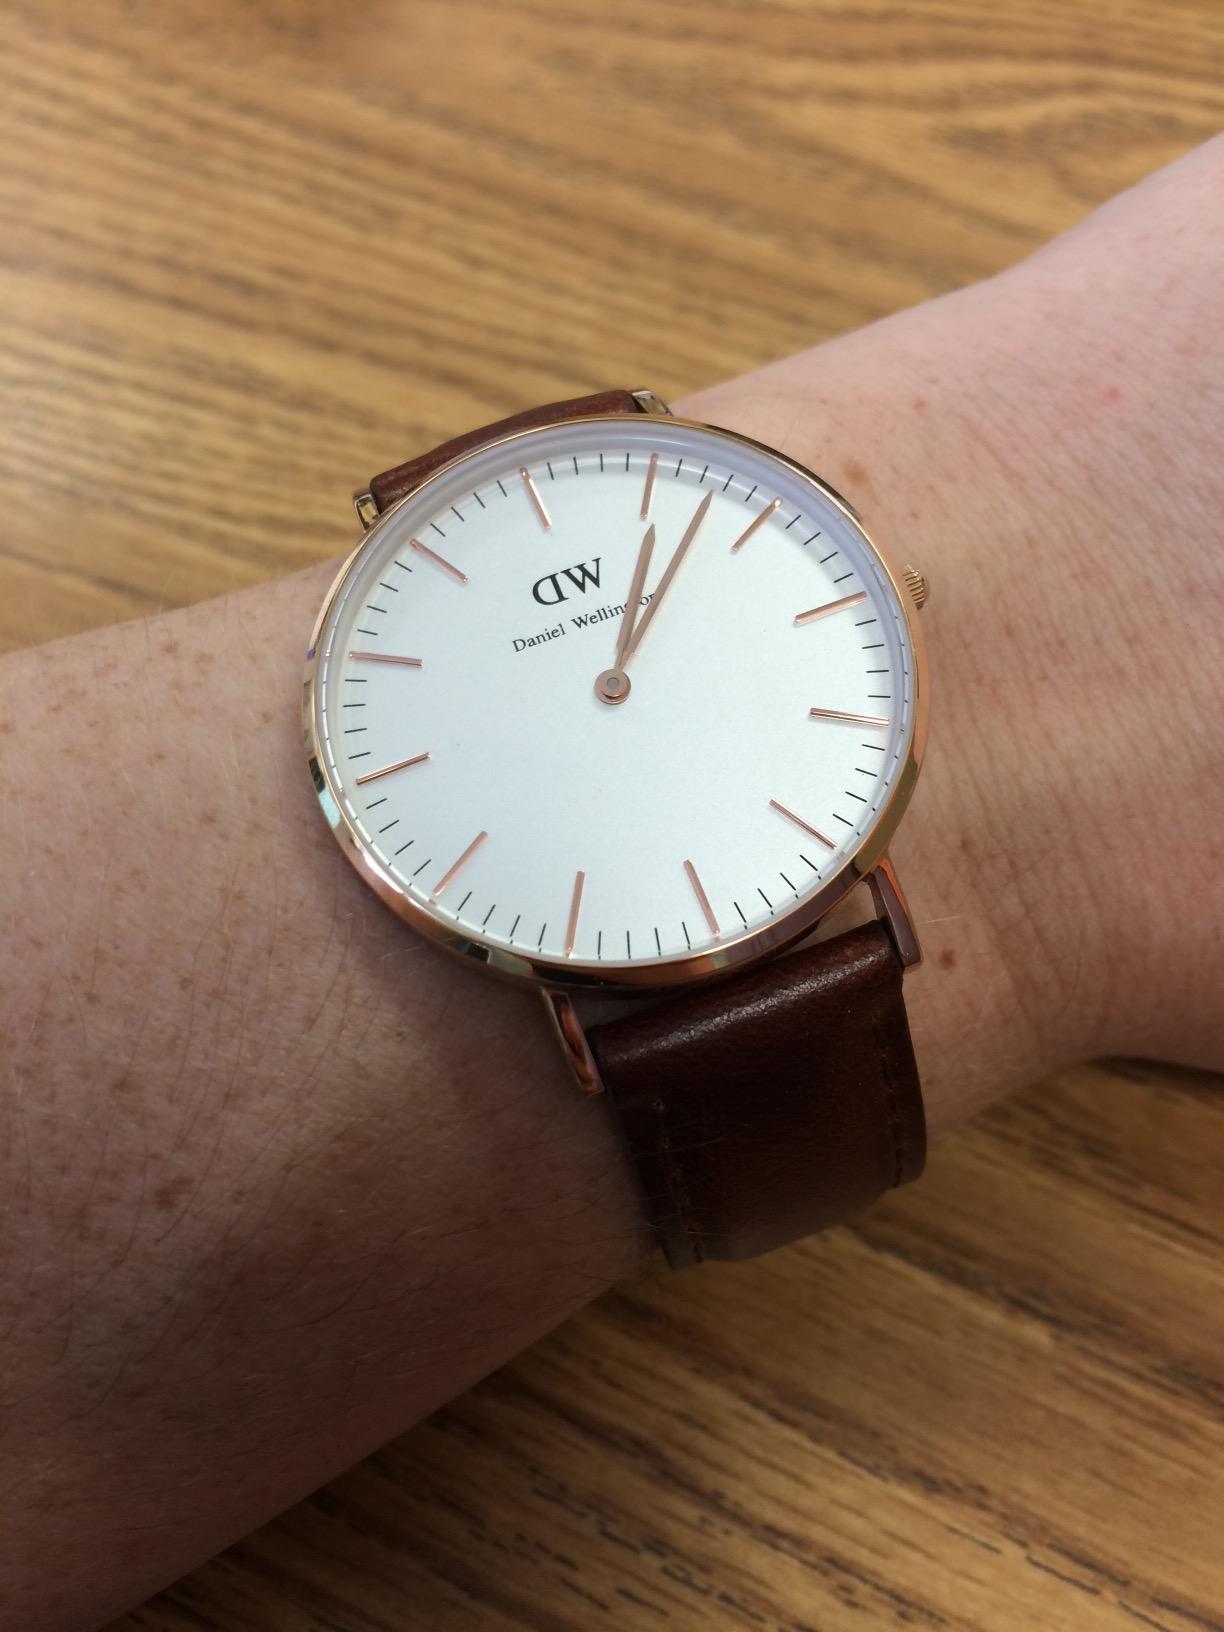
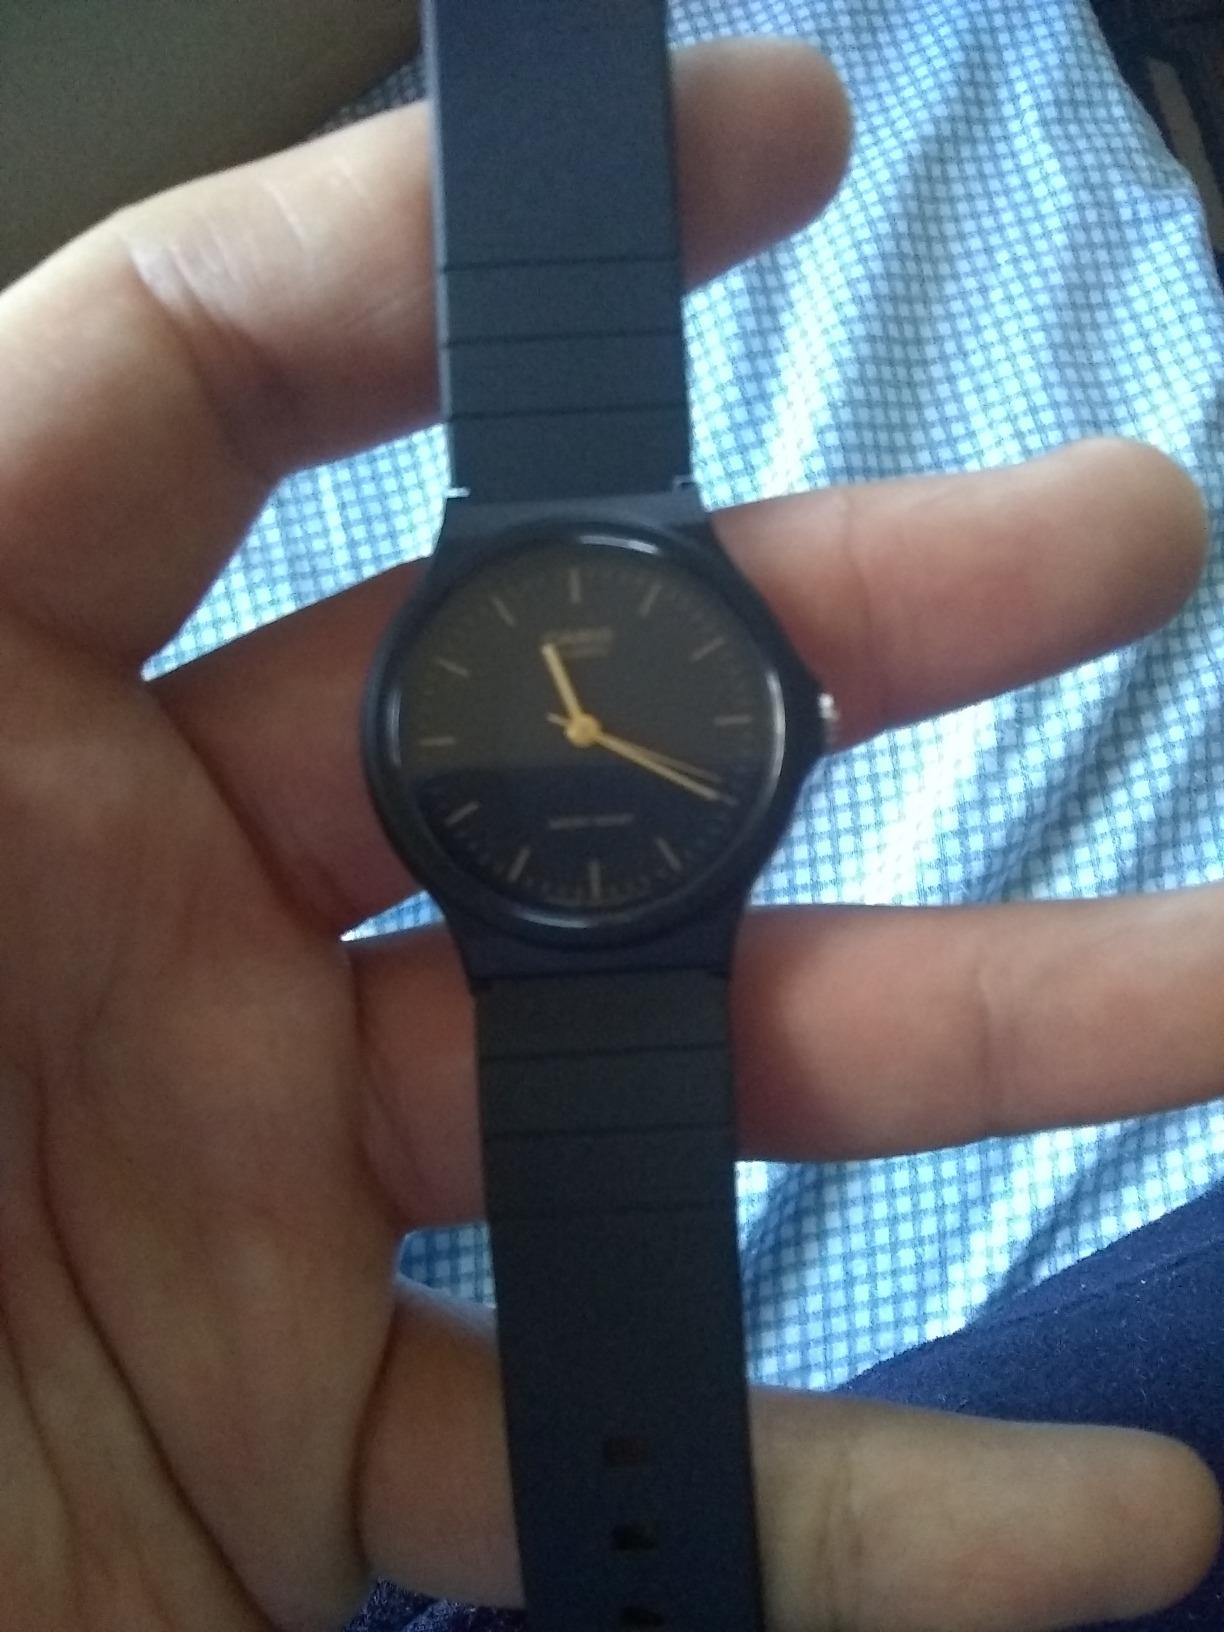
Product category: accessories_watch
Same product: no